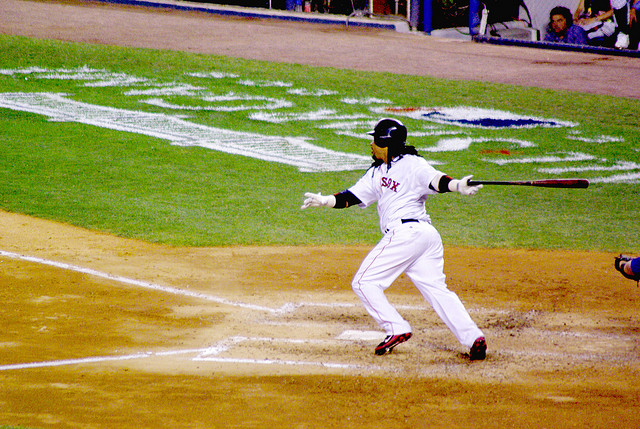
user: Given an image and a question. Answer the question in a short answer. Question: Who is this player? Short Answer:
assistant: baseball player